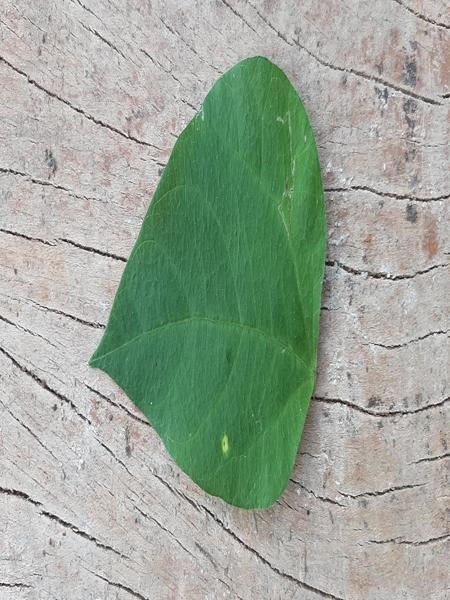
Plant: Beans